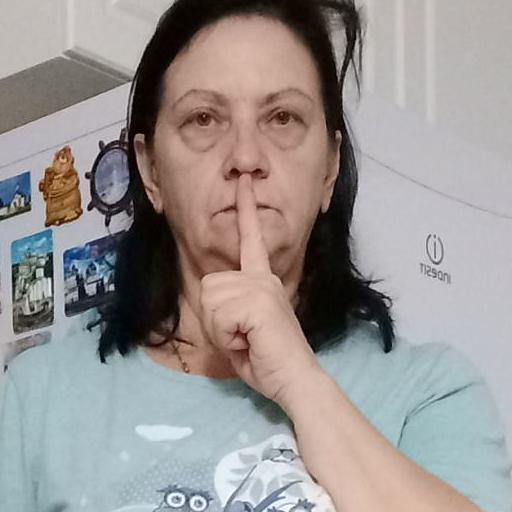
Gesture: mute